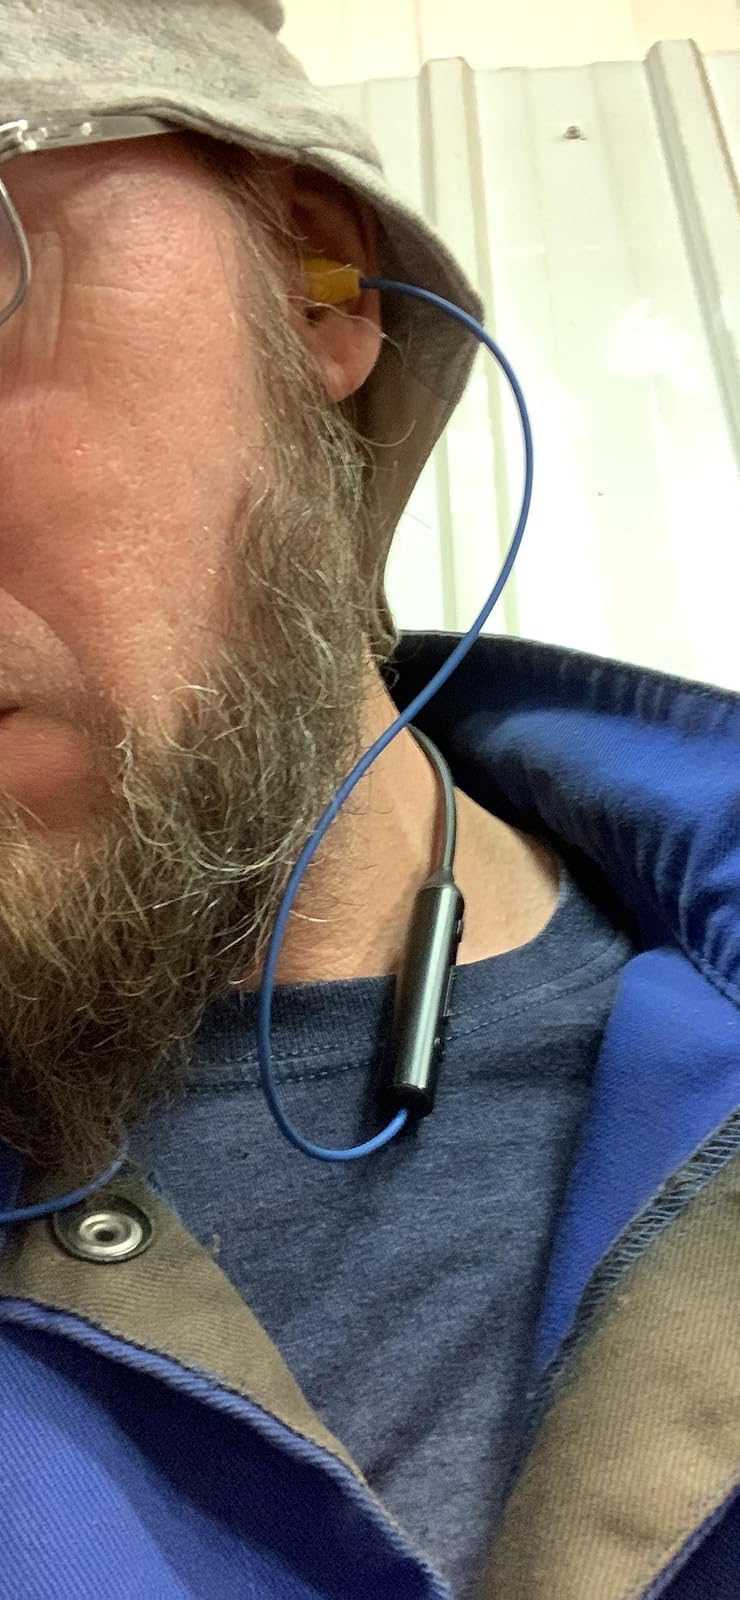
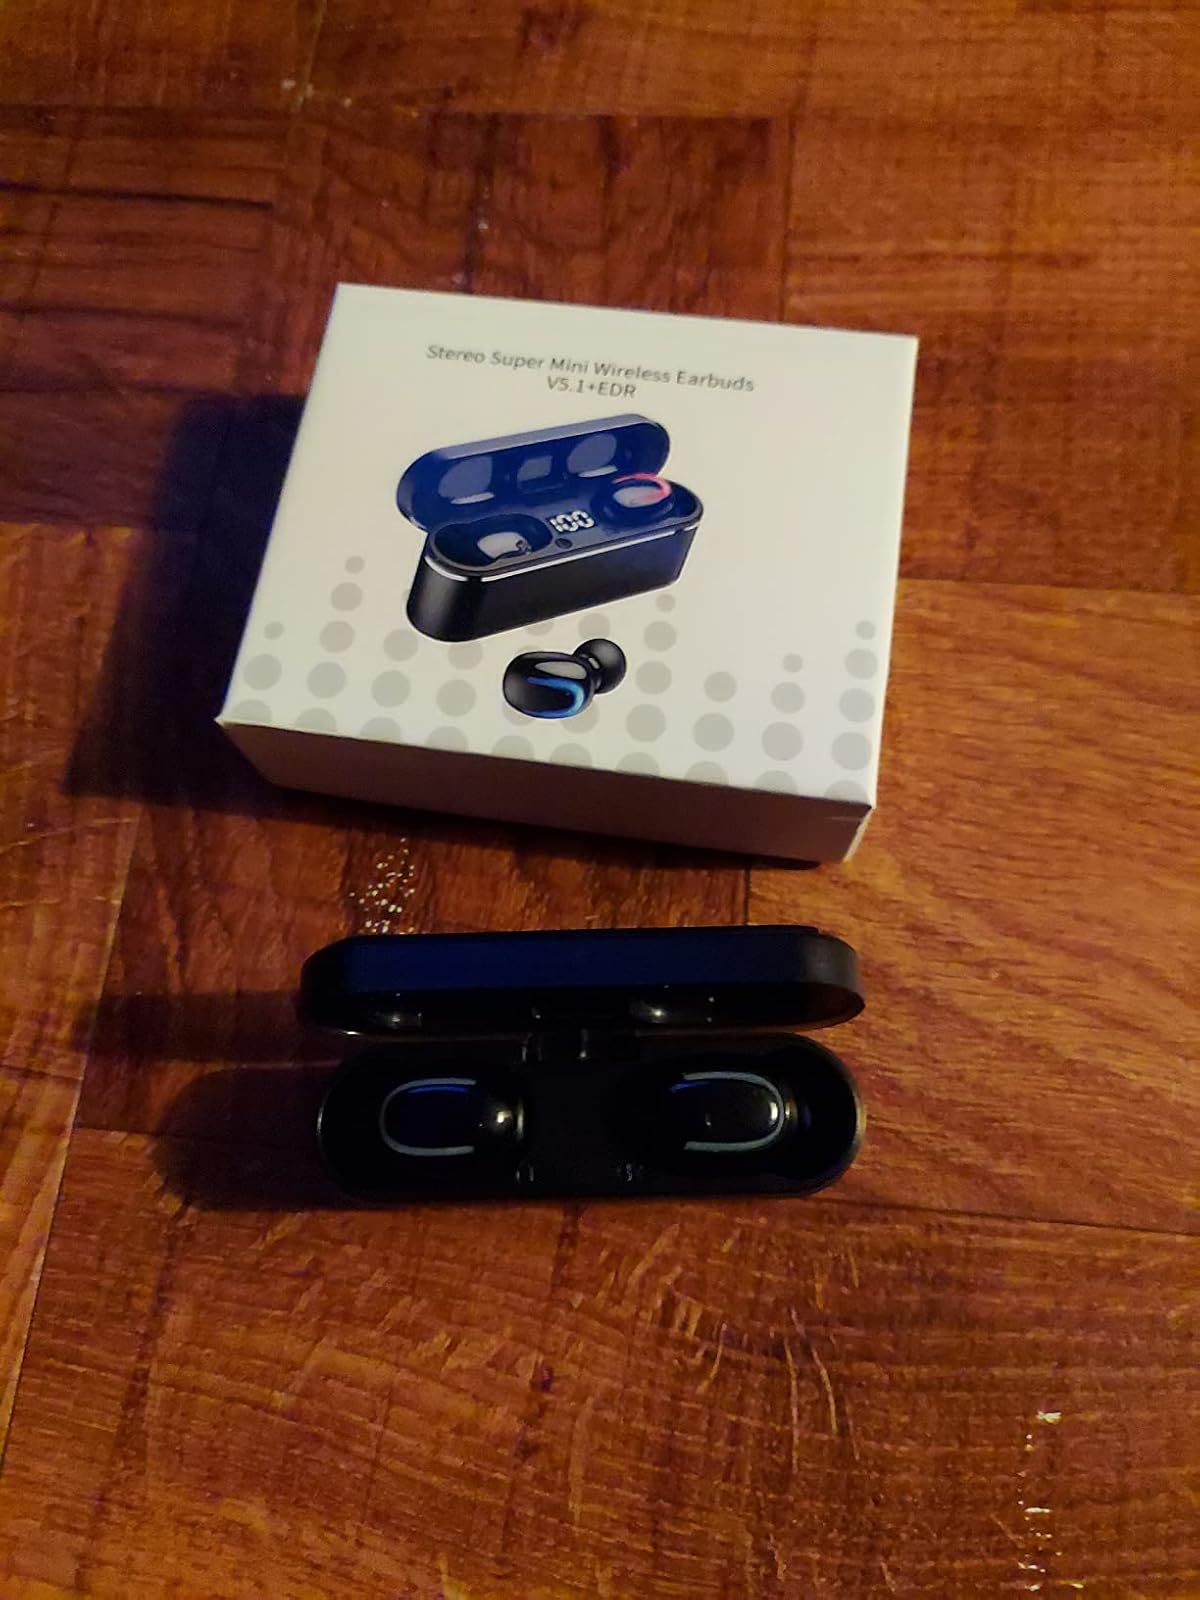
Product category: earbuds
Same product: no